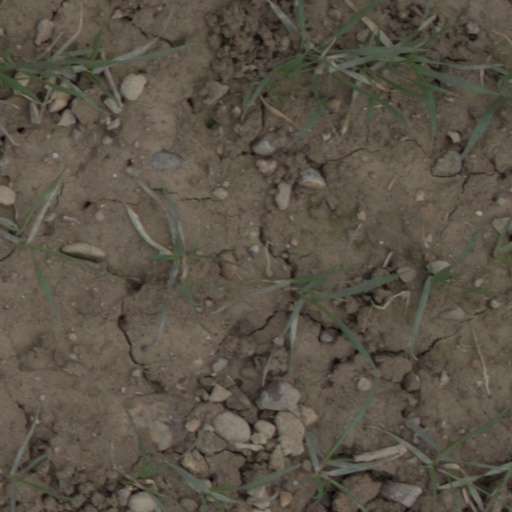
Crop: wheat